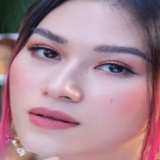
diễn viên Ngọc Thanh Tâm